Axial-flow pump

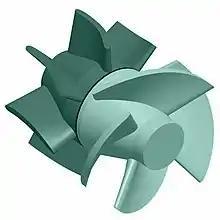
The blades of an axial flow pump are twisted

In an axial flow pump, blades have an airfoil section over which the fluid flows and pressure is developed.